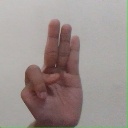
अक्षर: भ